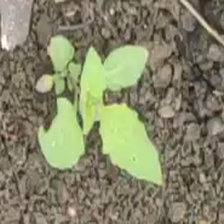
Weed species: Lamber_Quarter_plant(Chenopodium )